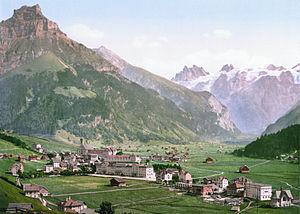
Engelberg est une commune suisse du canton d'Obwald.